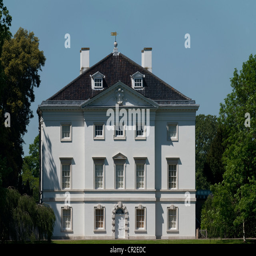
a 18th century villa set on the banks